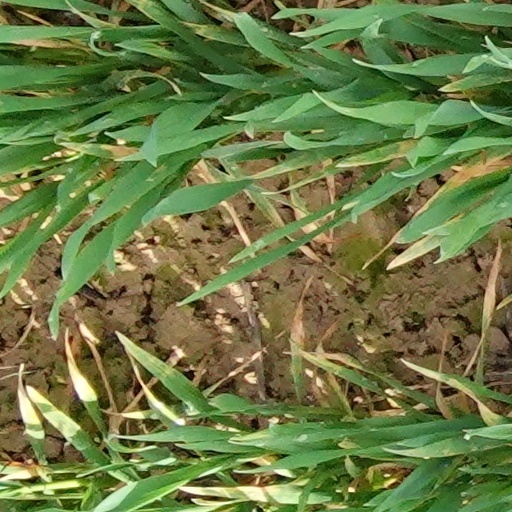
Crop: wheat